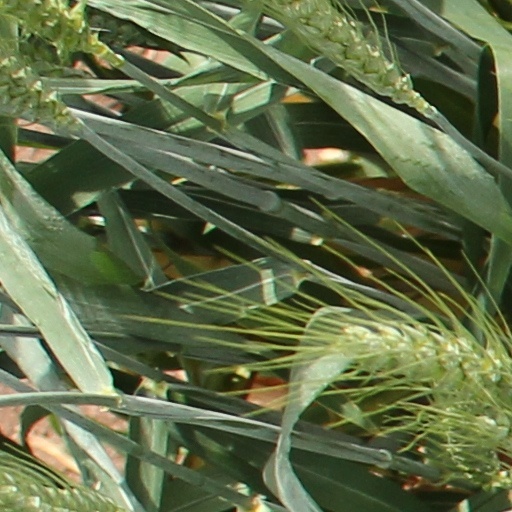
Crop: wheat